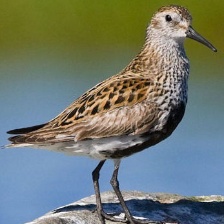
Species: DUNLIN
Scientific name: CALIDRIS ALPINA
ImageNet parent category: red-backed_sandpiper